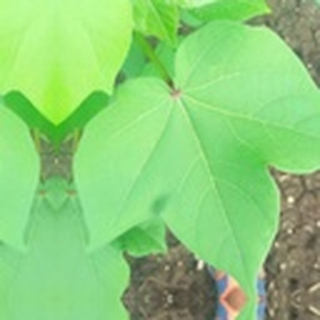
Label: healthy_cotton